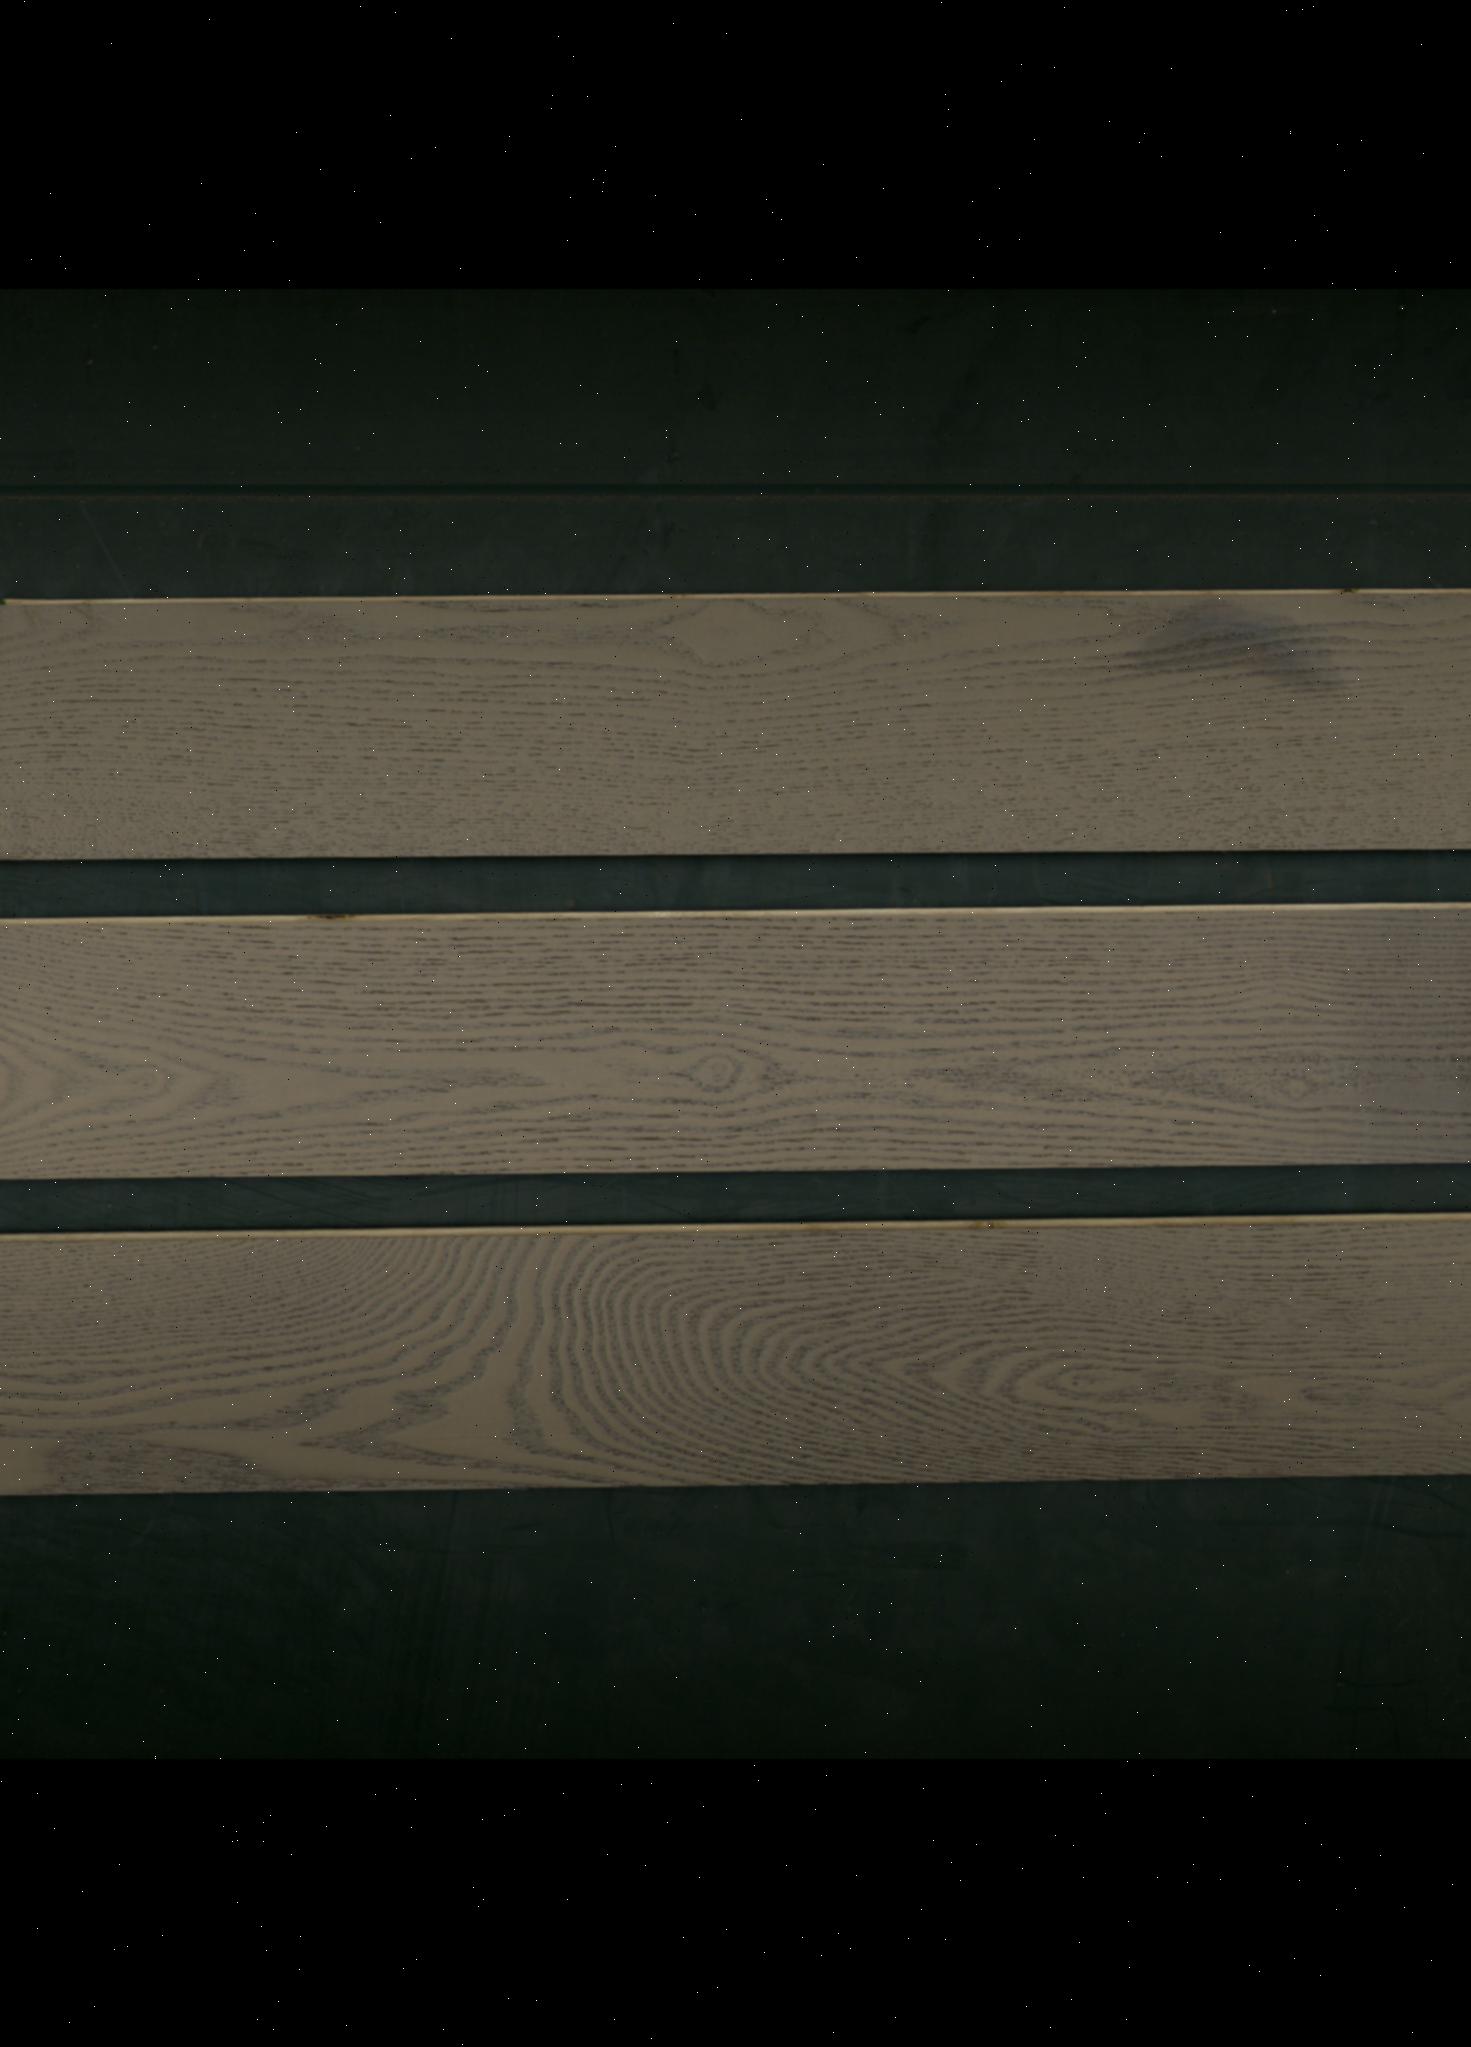
Label: mixers